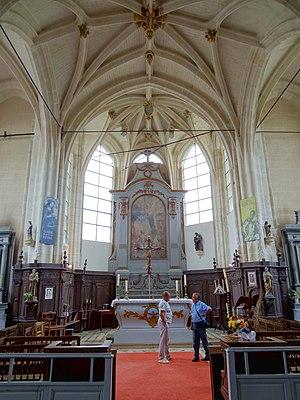
Intérieur de l'église - voir titre.
L'église Saint-Martin est une église catholique paroissiale située à Maimbeville, dans le département de l'Oise, en France. Elle a été construite sous une seule campagne pendant la première moitié du XVIᵉ siècle, dans le style gothique flamboyant. À l'extérieur, le clocher trapu et la faible hauteur des murs des bas-côtés suggèrent une modeste église rurale, et les fenêtres sans remplage évoquent une construction rustique. Le transept et l'abside autrement plus élancés paraissent en décalage avec les parties occidentales. À l'intérieur, l'église Saint-Martin s'avère tout au contraire homogène, mais également inachevée. La nef est tout aussi élevée que le chœur, et la largeur du vaisseau central est considérable. Les grandes arcades, les piliers ondulés et les voûtes d'ogives des parties orientales sont très soignés. Ainsi c'est l'ambition du projet architectural qui empêcha certainement le voûtement de la nef et des bas-côtés, et retarda l'exécution du bas-côté sud, tandis que les fenêtres semblent bien avoir possédé des réseaux flamboyants, qui semblent seulement avoir disparu.